Tagadhari

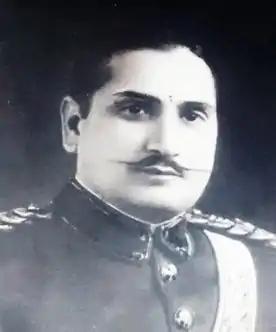
Portrait of a Chhetri aristocrat from the 20th century

The three Tagadhari and Dvija castes among the Parbattias are Brahmin, Thakuri and Chhetri. These three Tagadhari castes were influential in political, social and religious developments in the Kingdom of Nepal. The royal Shah dynasty and their allied aristocrats are drawn from Thakuri and Chhetri families. Among the Parbattia Tagadharis, Brahmins (Bahun) enjoy the highest hierarchical rank, with their major occupations being governmental services, agriculture and priestly works. Most of the Brahmins are, however, cultivators and are generally more economically backward than other Chhetri, Newar and Magar farmers. Thakuris are politically and socially ahead of others and have been developed from the miscegenation of Khas, Magars and some possible Indian Rajput immigrants. Chhetris have same genealogy as the Kumaoni and Garhwali Rajputs of Uttarakhand and Himachal Pradesh ,collectively these three are known as in old times but today it is used very less.Major occupations of Chhetris include governmental services, agriculture and military. Chhetris and Thakuris claim descent from the ancient Indian Kshatriyas and form the ruling and warrior classes of Nepal.